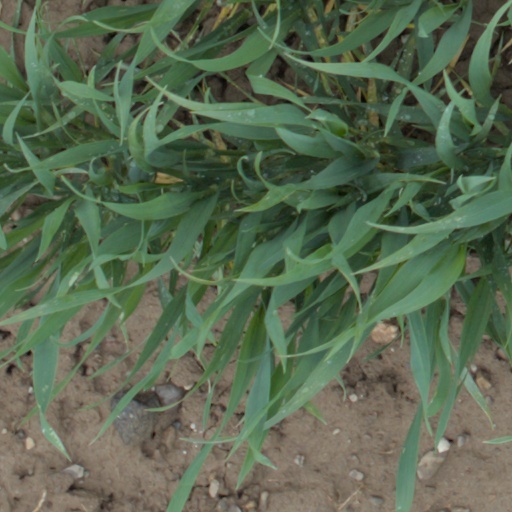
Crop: wheat